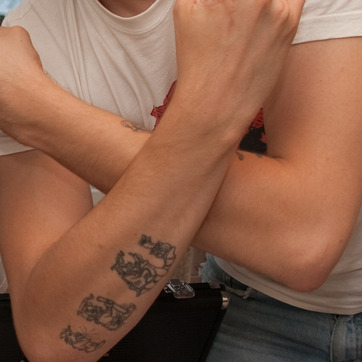
Material: skin